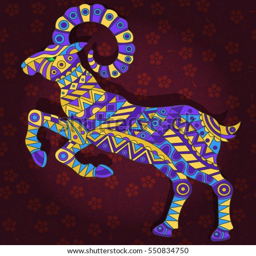
illustration with abstract ram on a dark floral background #